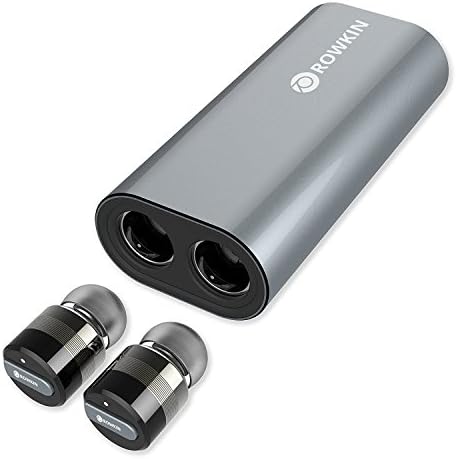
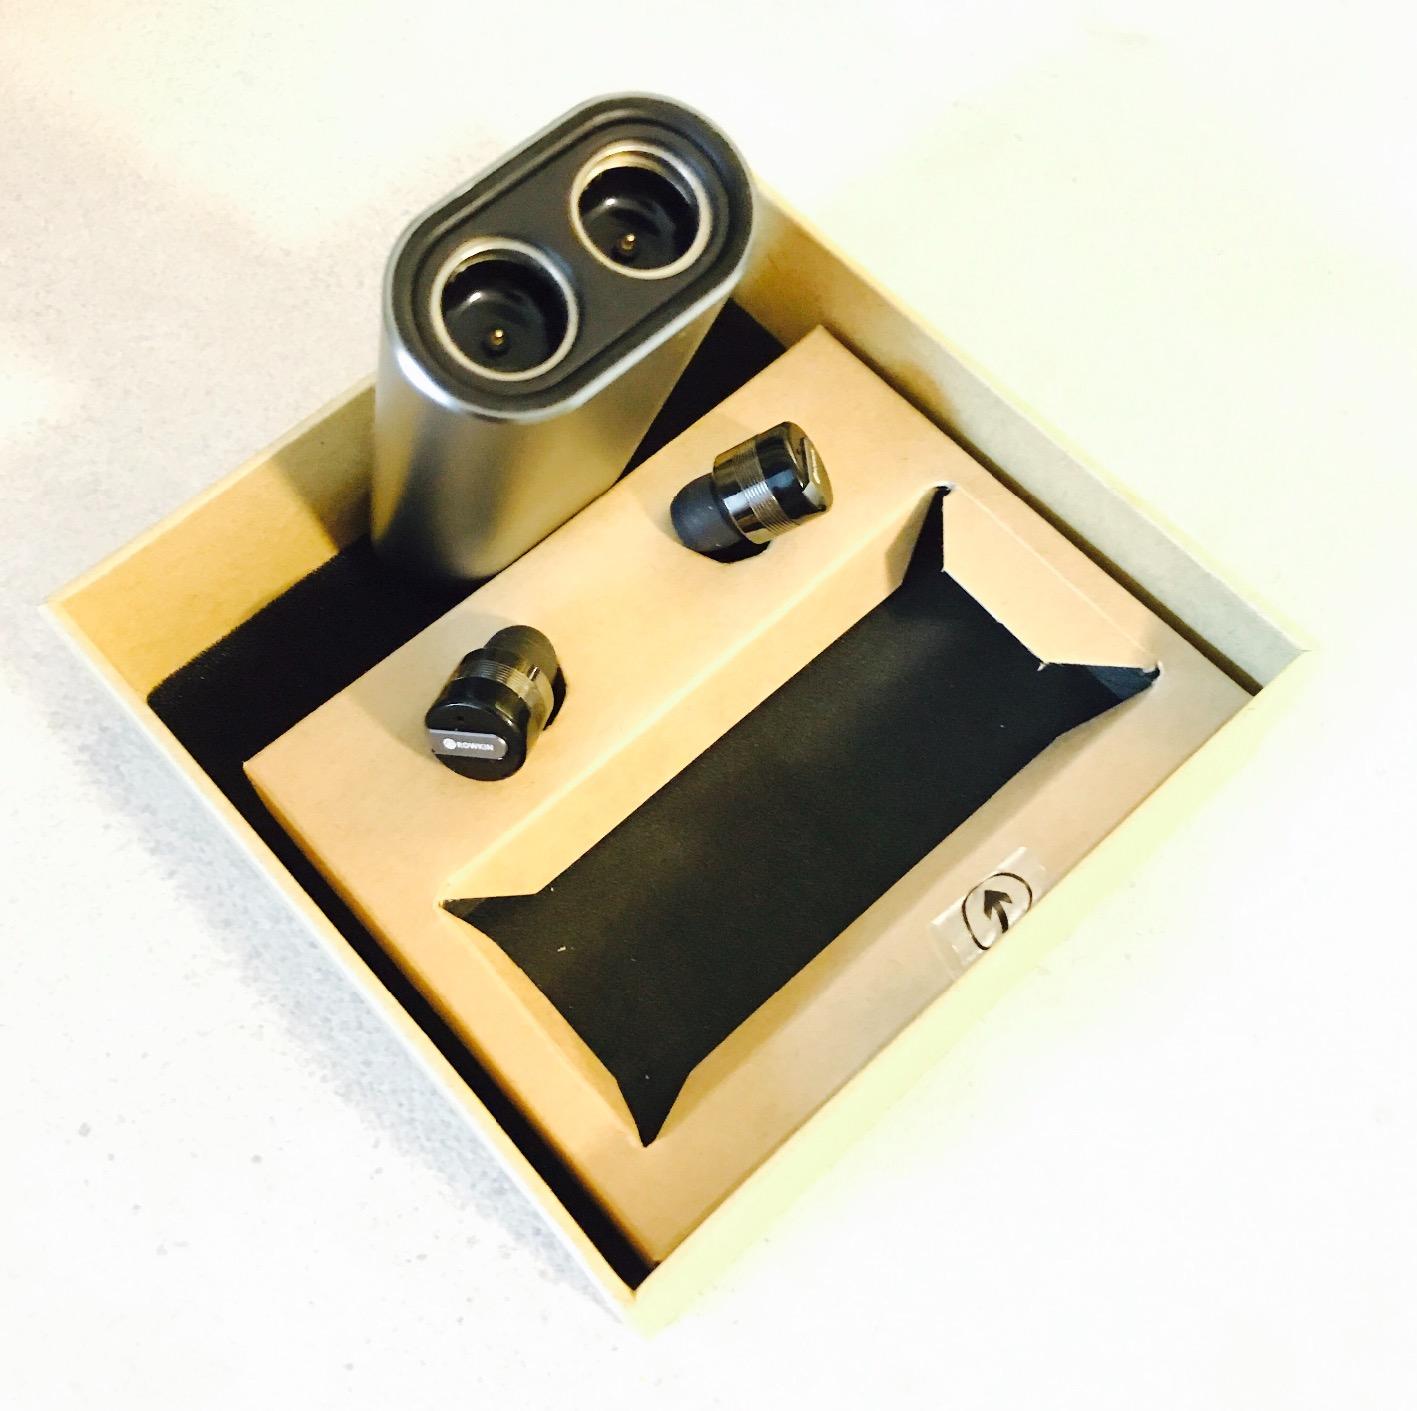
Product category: headphones
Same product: yes